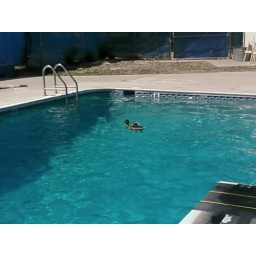
We left shortly after this female duck landed in the pool. Kids got a kick out of it.